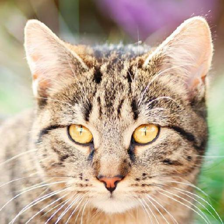
Label: animals